Grasberg mine

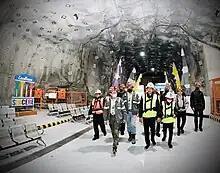
Underground portion of Grasberg Mine visited by President of Indonesia Joko Widodo

The workings include a large open pit mine wide at the surface completed in 2019, three operating underground mines (Grasberg Block Cave, Deep Mill Level Zone and Big Gossan) and four concentrators. The mine is a high-volume, low-cost underground mining operation, producing and milling more than 72 million tonnes of ore in 2023.